Gao Shiqi

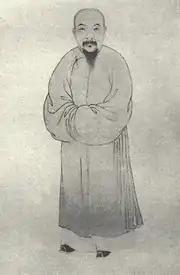
Gao Shiqi

Gao Shiqi (26 October 1645 – 1703) was a Han Chinese politician, scholar, and art collector of the Qing Dynasty.